When I Was a Singer

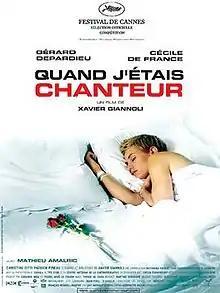

When I Was a Singer is a 2006 French musical romantic drama film starring Gérard Depardieu and Cécile de France. It was written and directed by Xavier Giannoli.